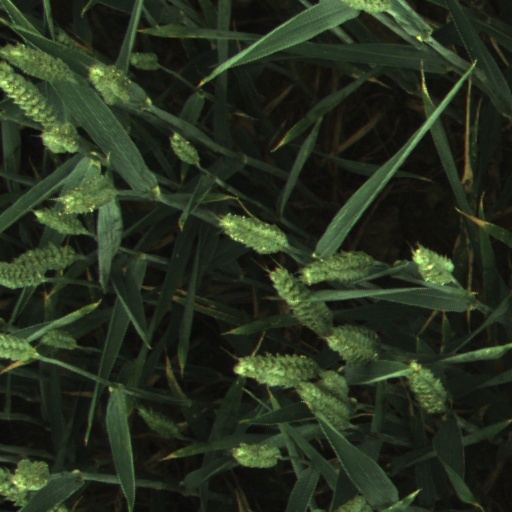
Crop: wheat